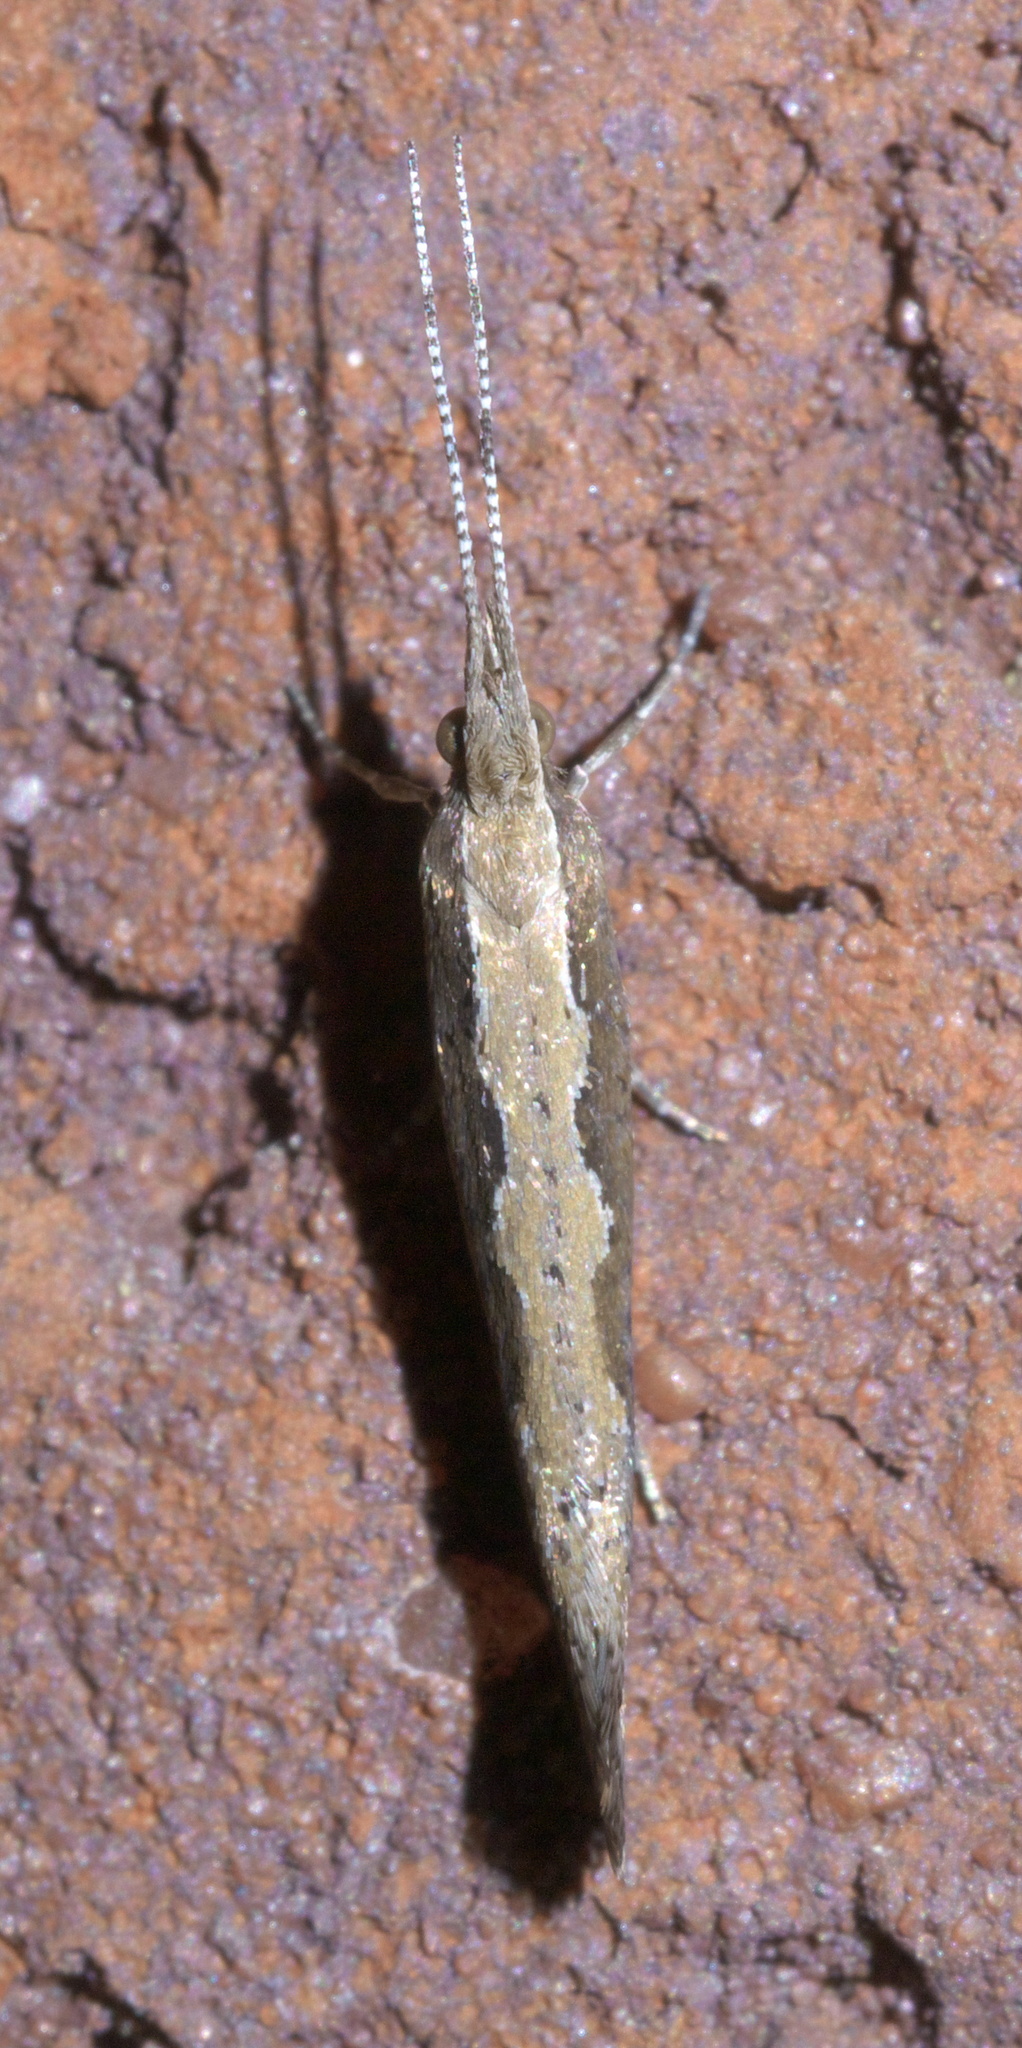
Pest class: diamondback_moth